Li Chunsheng

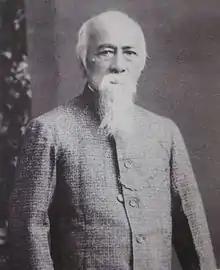
Li before 1924

Li Chunsheng (12 January 1838 – 7 September 1924) was a Taiwanese businessman and philosopher active during Qing and Japanese era. born in Xiamen, Fujian, he moved to Dadaocheng, Taipei, Taiwan in 1868. He possessed good business managing skills and was highly influential in Taiwan in his time.